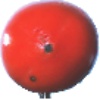
Label: Kaki 1